President of Albania

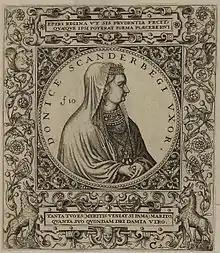
During the Middle Ages, Albanians used several titles for the spouses of Albanian monarchs. Donika Kastrioti was known as the spouse of Gjergj Kastrioti Skanderbeg.

The title First Lady of Albania is an unofficial title; it is not an elected one, carries no official duties, and receives no salary. Nonetheless, first ladies have held a highly visible position in Albanian society. The role has evolved over the years, but she is, first and foremost, the spouse of the president. However, she accompanies the president in state and official visits abroad the borders of Albania. She generally oversees the administration of Presidential Palace, the mansion that serves as the official residence, while the Presidenca serves as the official office. They also organize events and civic programs, and typically get involved in different charities and social causes.